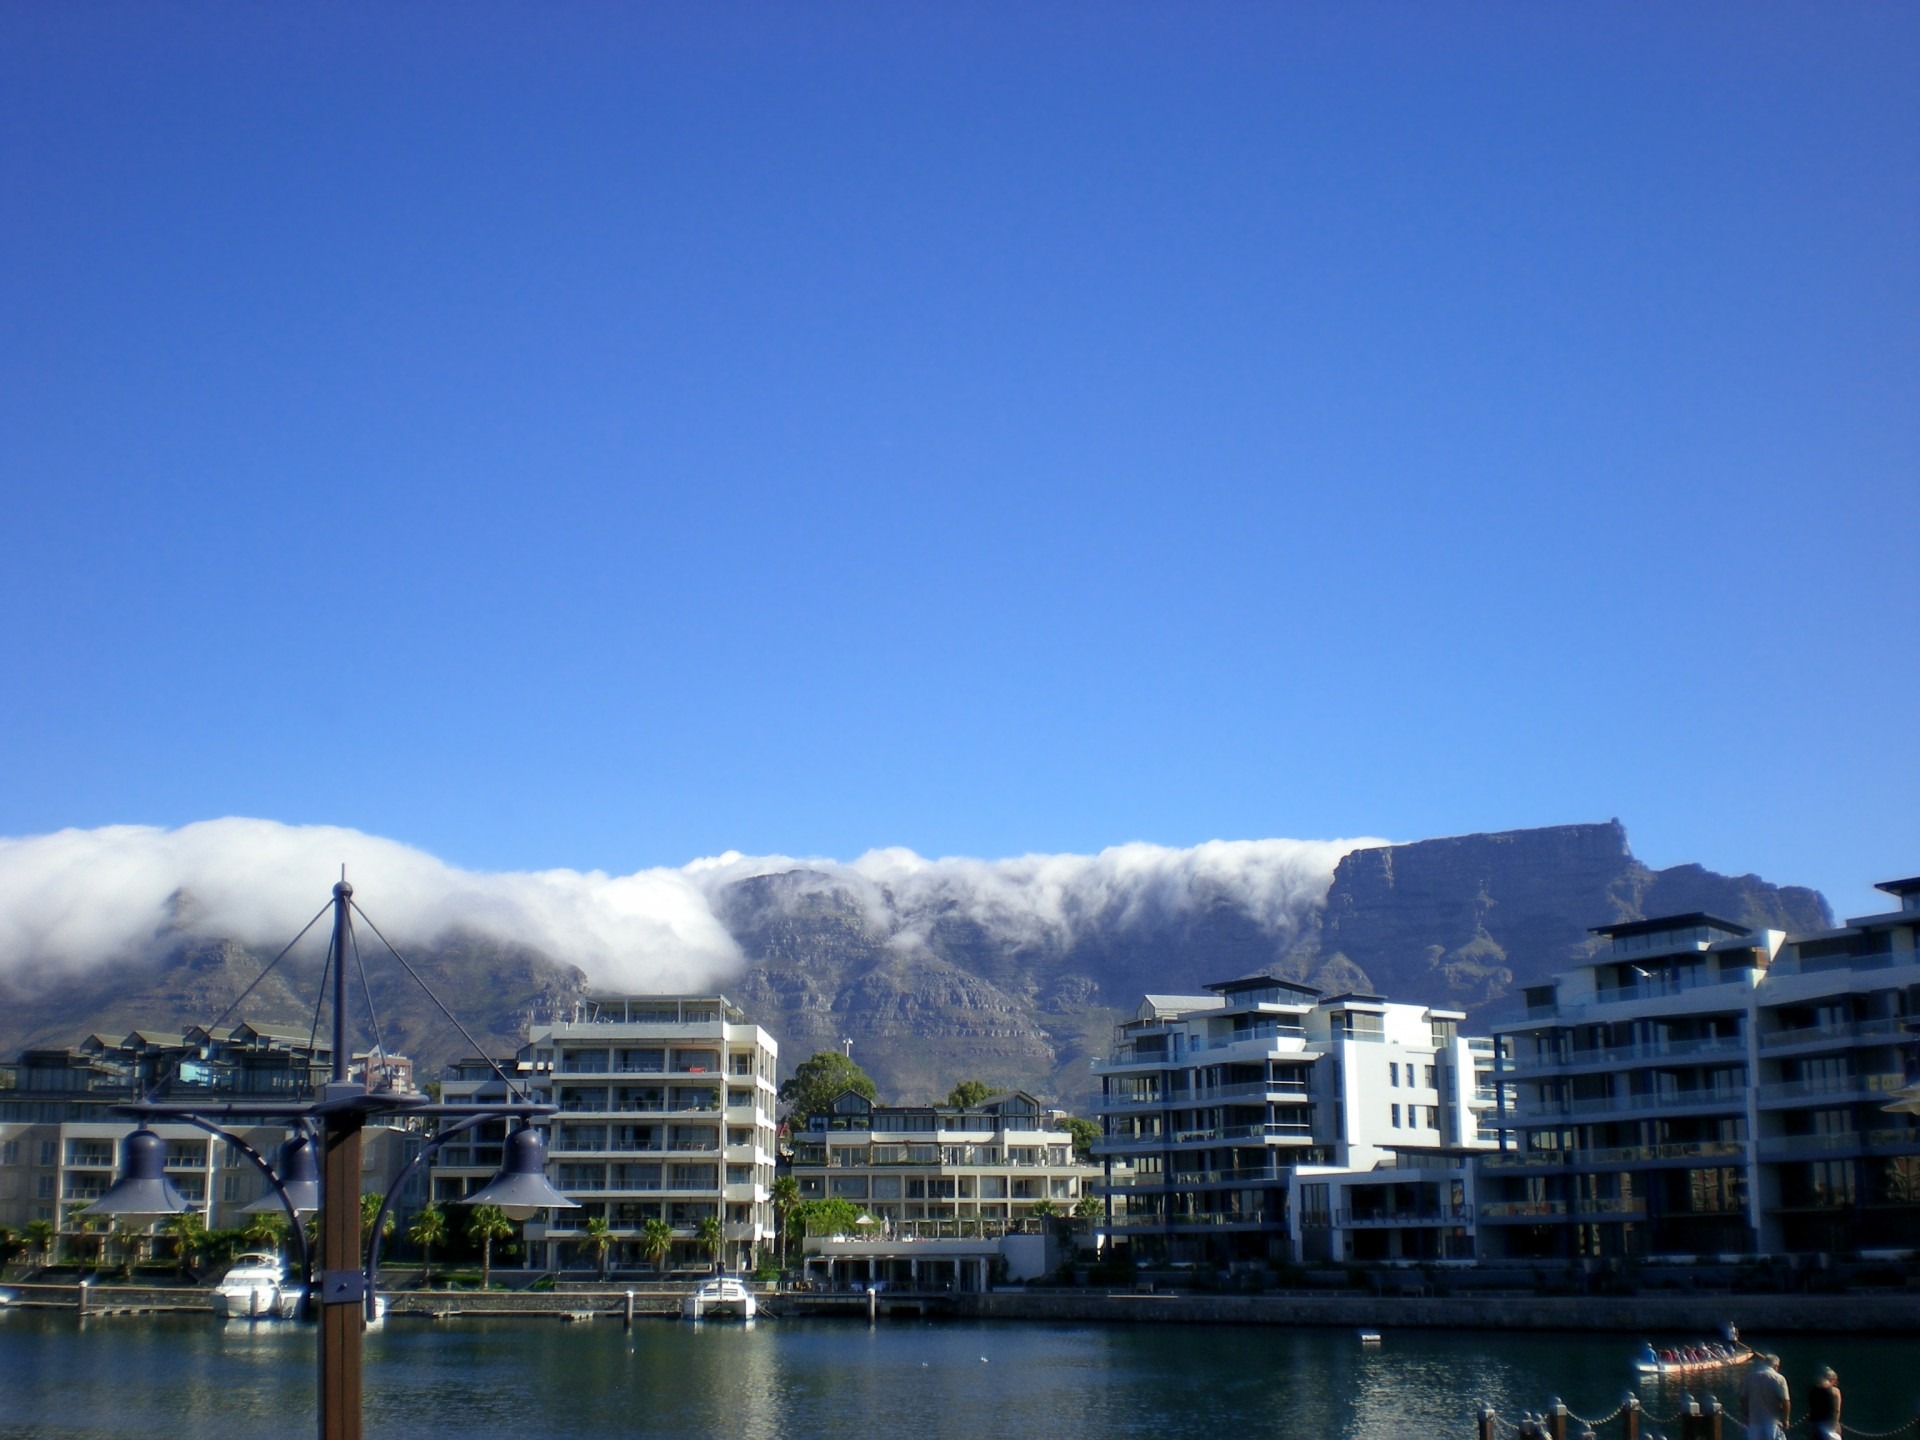
sea, horizon, mountain, dock, sky, skyline, cityscape, panorama, dusk, reflection, marina, table mountain, tablecloth, clouds, south africa, cape town, scenic view, flat top, mountain clouds, drifting clouds, table bay, flat mountain